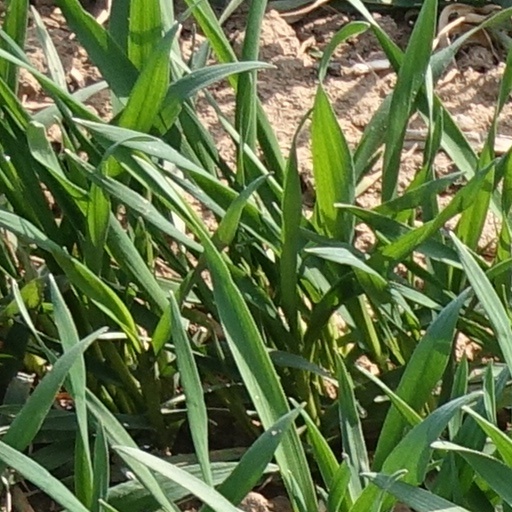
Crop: wheat